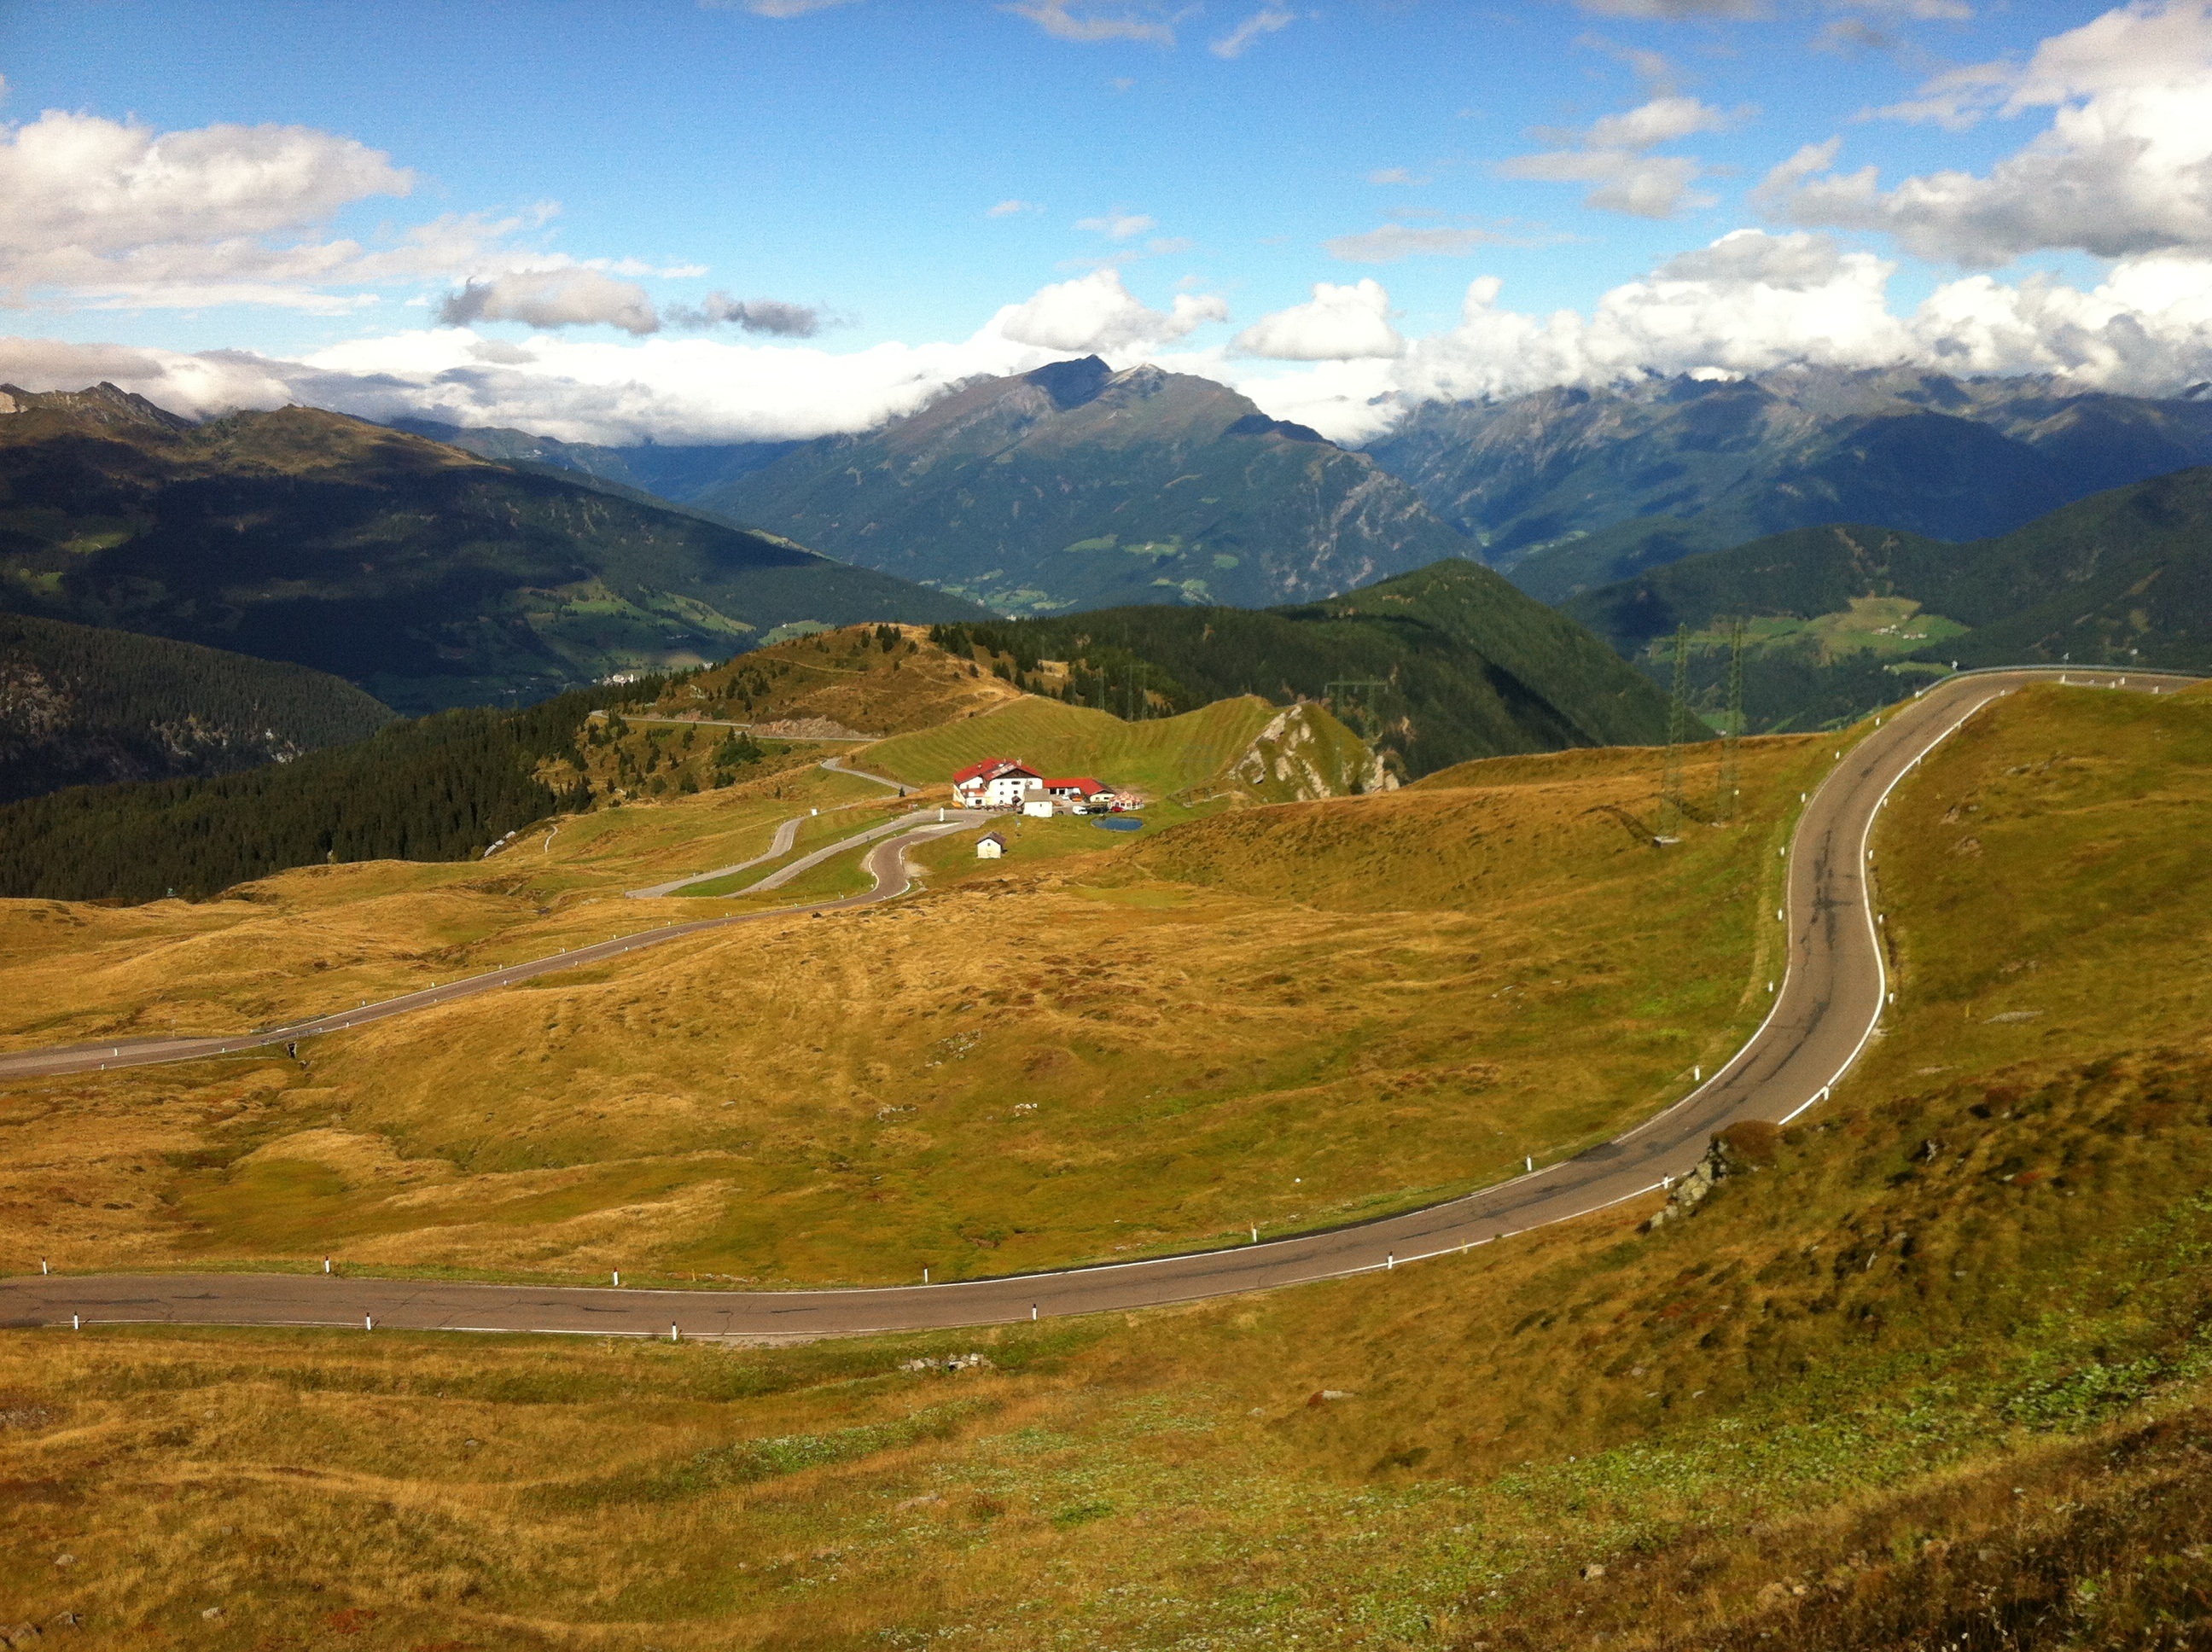
landscape, mountain, road, meadow, hill, lake, view, valley, mountain range, italy, alpine, reservoir, highland, ridge, plain, mountain peak, mountains, alps, grassland, vision, plateau, fell, loch, alm, dolomites, tyrol, rural area, landform, south tyrol, aerial photography, mountain pass, geographical feature, mountainous landforms